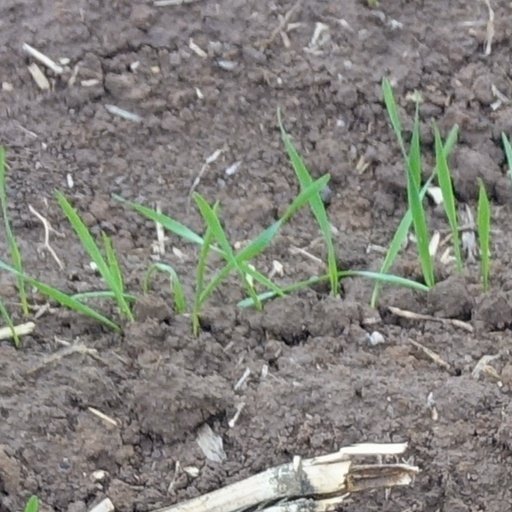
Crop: wheat